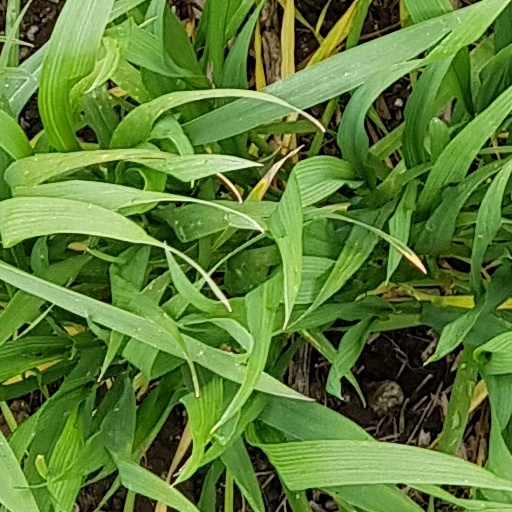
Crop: wheat